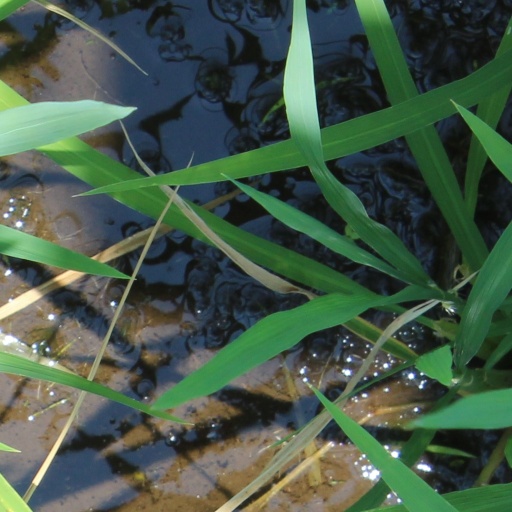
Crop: rice